Diesel locomotive

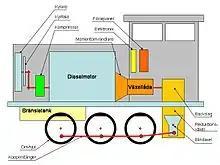
Schematic diagram of a diesel–hydraulic shunting locomotive with hydromechanical transmission

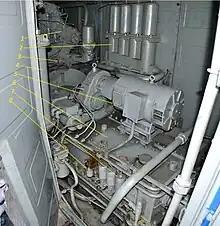
An equipment of a Russian TGM6 diesel–hydraulic locomotive: 1 — diesel, 2 — oil filter, 3 — turning gear, 4 — water-to-fuel heater, 5 — auxiliary electric generator, 6 — hydrokinetic transmission, 7 — first gear valve (with manual shift handle), 8 — automatic transmission oil filter

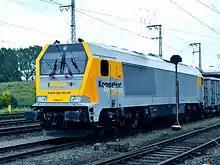
Voith Maxima 40CC, the most powerful single-engined diesel–hydraulic locomotive in the world, rated at

A locomotive's control system is designed so that the main generator electrical power output is matched to any given engine speed. Given the innate characteristics of traction motors, as well as the way in which the motors are connected to the main generator, the generator will produce high current and low voltage at low locomotive speeds, gradually changing to low current and high voltage as the locomotive accelerates. Therefore, the net power produced by the locomotive will remain constant for any given throttle setting ("see power curve graph for notch 8").